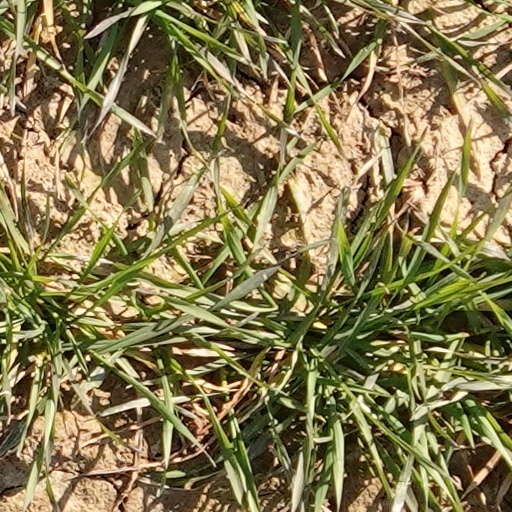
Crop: wheat